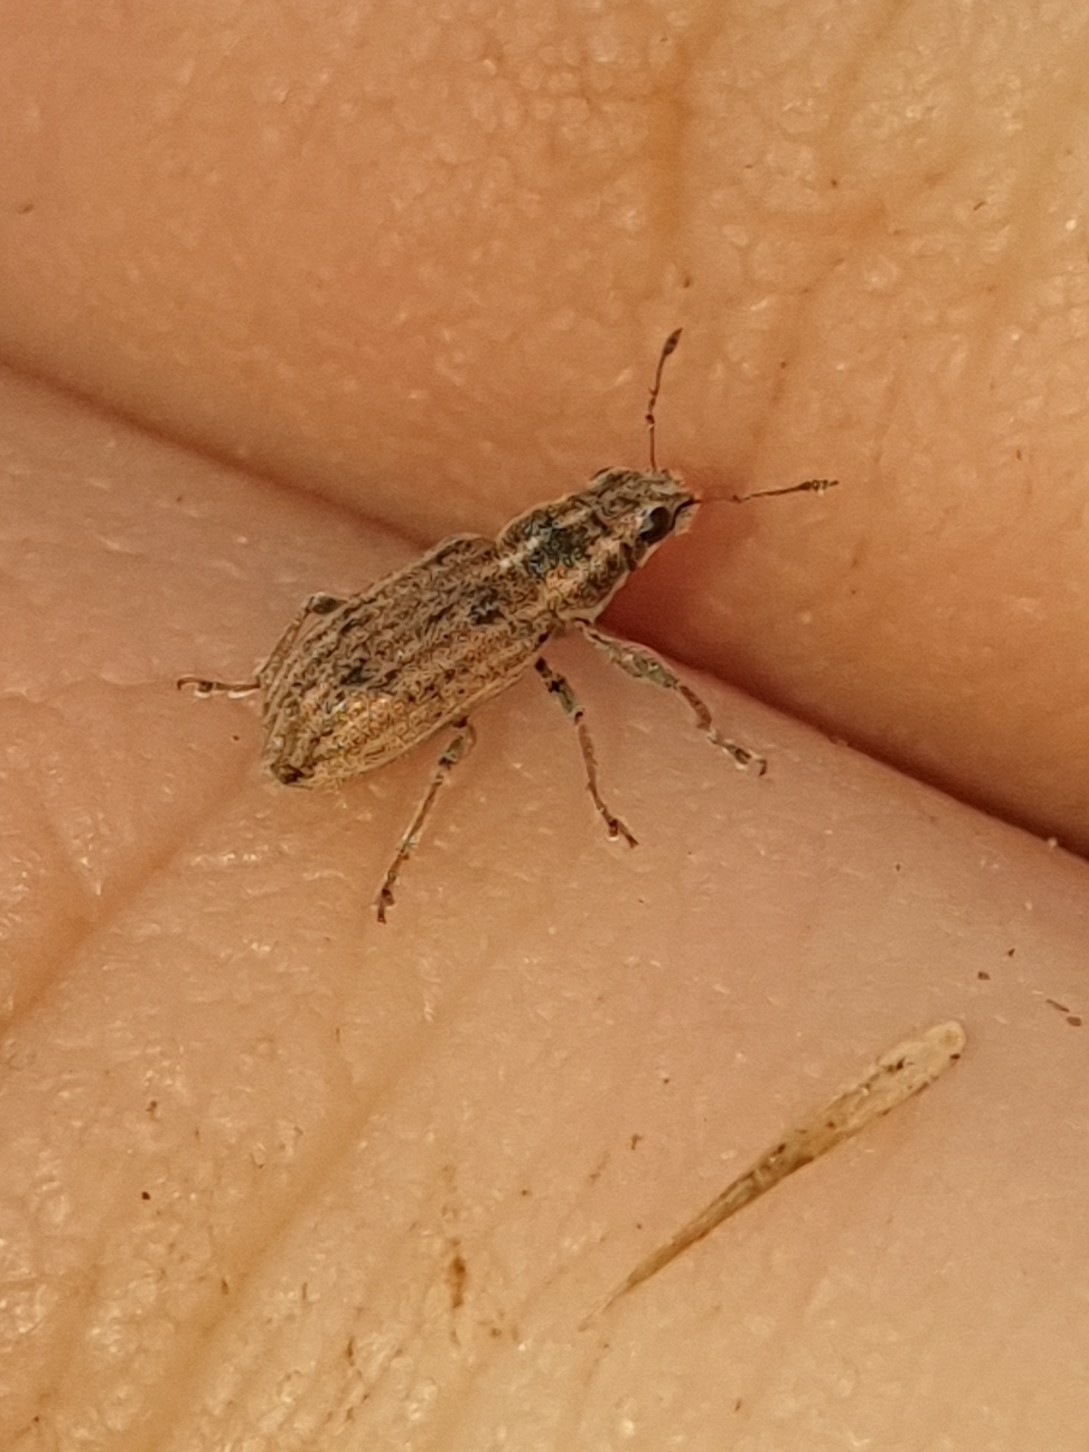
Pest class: pea_leaf_weevil